Renault EZ

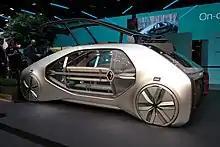
Renault EZ-GO

The Renault EZ-GO is an electric robo-taxi concept. It was introduced at the 2018 Geneva Motor Show. The car is powered by an electric motor located on the rear axle. It has a maximum speed limited to and a four-wheel steering to ease urban transit. Its length is about and the passengers (up to six) are in a U-shaped seat row. The glass roof opens from the front and there is a ramp, both features conceived for facilitating access.